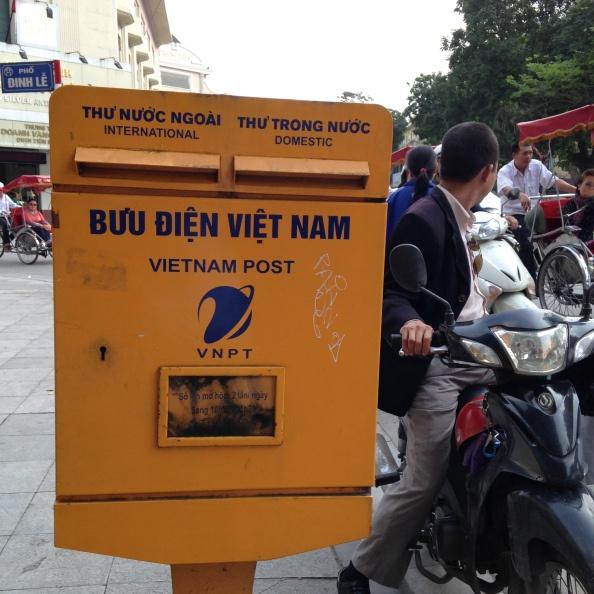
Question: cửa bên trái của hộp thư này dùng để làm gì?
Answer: cửa bên trái của hộp thư này dùng để gửi thư nước ngoài